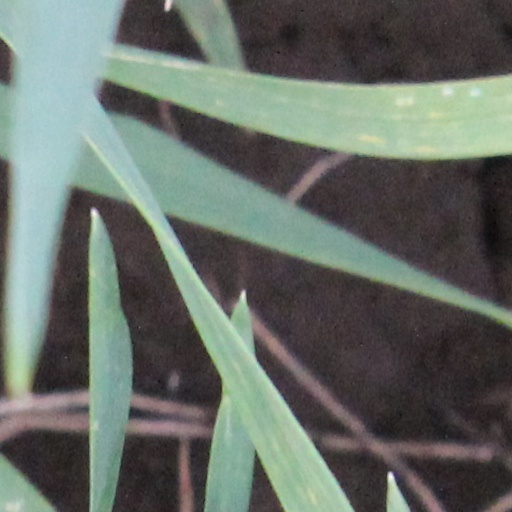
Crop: wheat